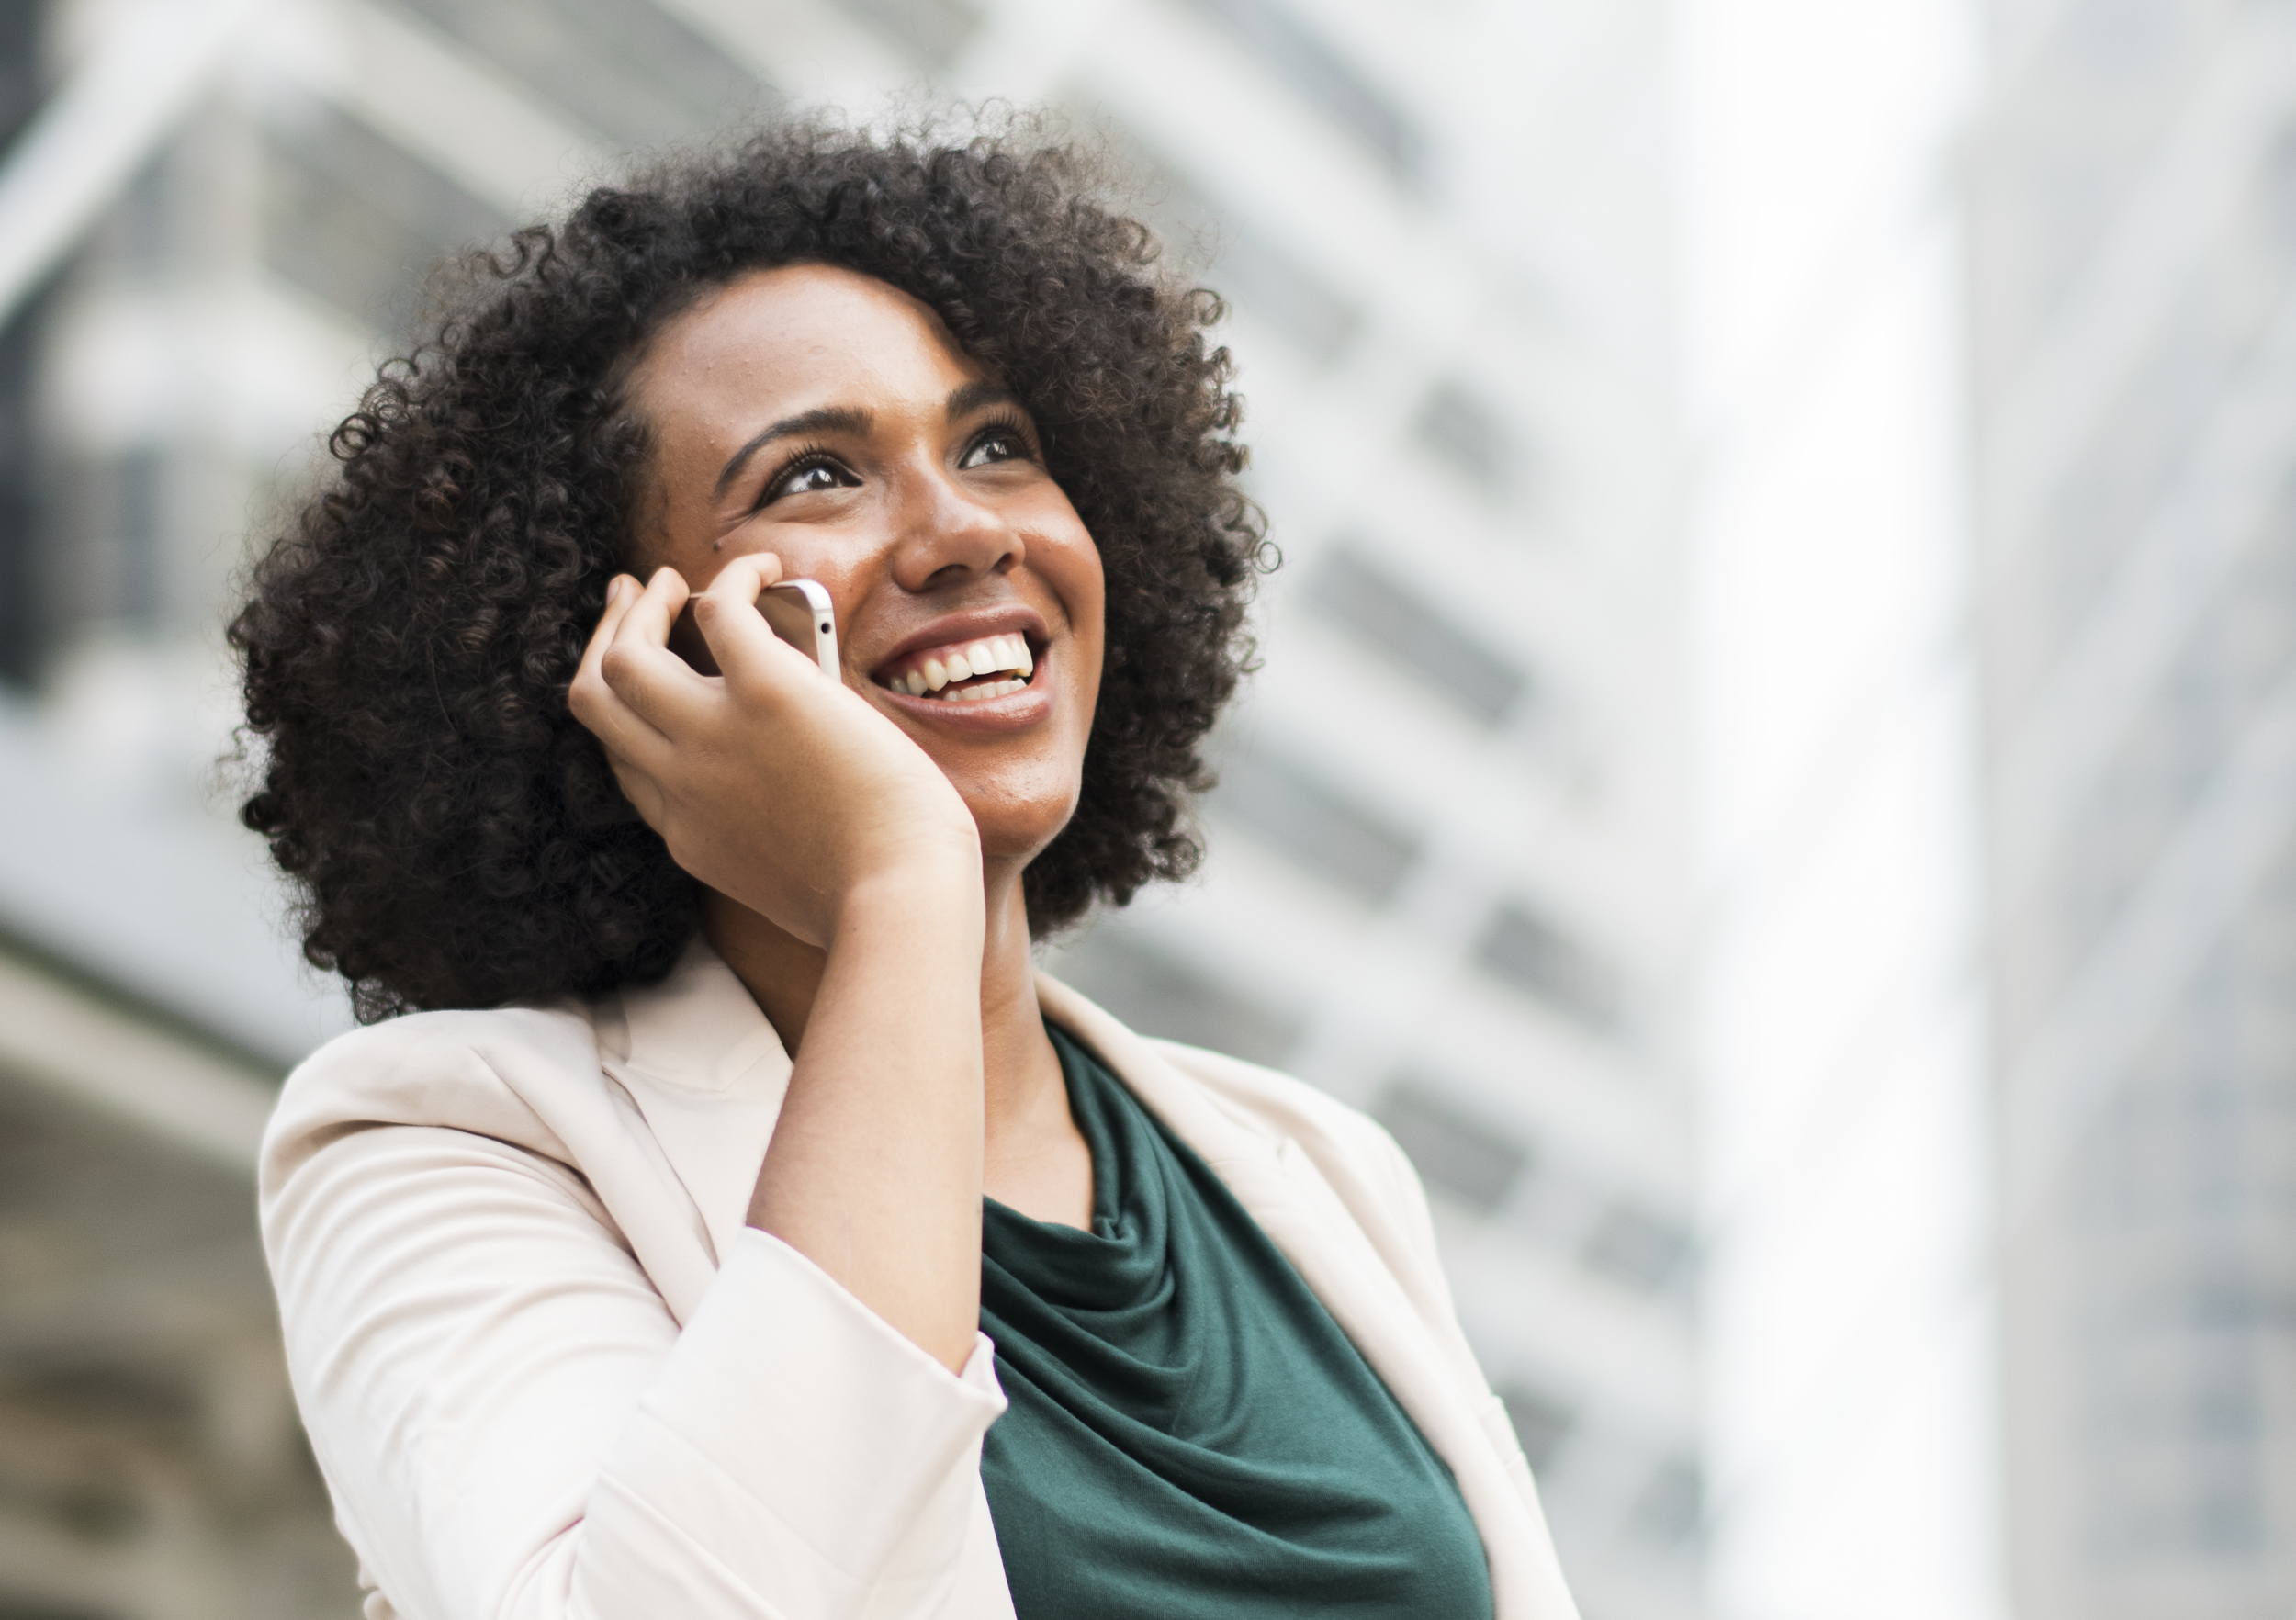
blazer, bridge, business, district, business woman, busy, calling, hair, facial expression, beauty, smile, hairstyle, girl, black hair, fun, long hair, happiness, laughter, hair coloring